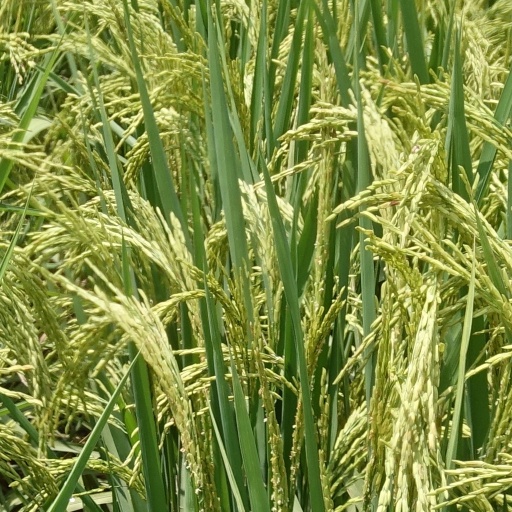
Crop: rice